Higashimatsushima

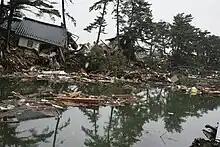
Houses inundated and collapsed by the tsunami in Nobiru, Higashimatsushima

On March 11, 2011, Higashi-Matsushima was severely hit by the 2011 Tōhoku earthquake and tsunami resulting in at least 1,039 deaths, and the destruction of over 11,000 structures, or approximately two-thirds of the buildings in the city limits. During the tsunami, a 45-metre ship, the "Chōkai Maru", was hurled over a pier and left aground in the city. At the time of the disaster, Higashi-Matsushima had still not fully recovered from a previous major earthquake in 2003. About 63% of the town was inundated by the tsunami.